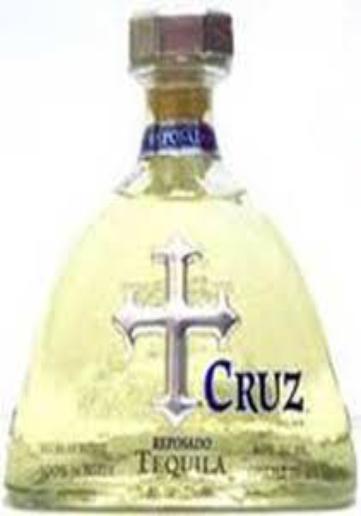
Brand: Cruz Tequila
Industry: Food